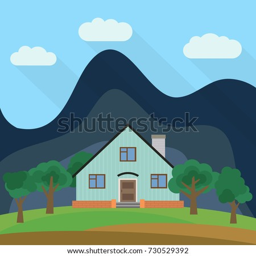
lone - storey house in the background of a mountain with green trees .